Efraín Ruales

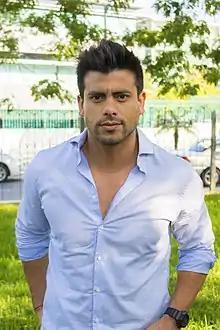
Ruales in 2018

Efraín Alberto Ruales Ríos (31 August 1984 in Guayaquil, Ecuador – 27 January 2021) was an Ecuadorian actor, model, musician and television presenter, known for his appearances in "Solteros Sin Compromiso", "La panadería", and "¡Así Pasa!", and for his characters Lorenzo, Professor Cachimundo, El Taita and Viperino in the variety program "En contacto de Ecuavisa". Ruales was also the bassist for Equilivre and Rokket.